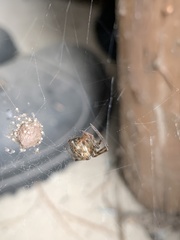
Species: Parasteatoda_tepidariorum